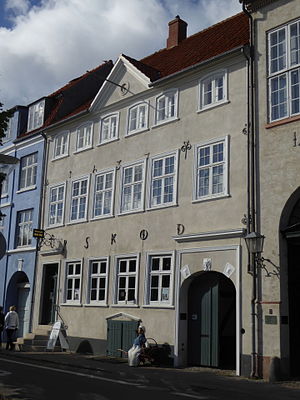
Fredede bygninger i Helsingør Kommune
Denne liste over fredede bygninger i Helsingør Kommune viser alle fredede bygninger i Helsingør Kommune, bortset fra kirker. Listen bygger på data fra Kulturarvsstyrelsen.